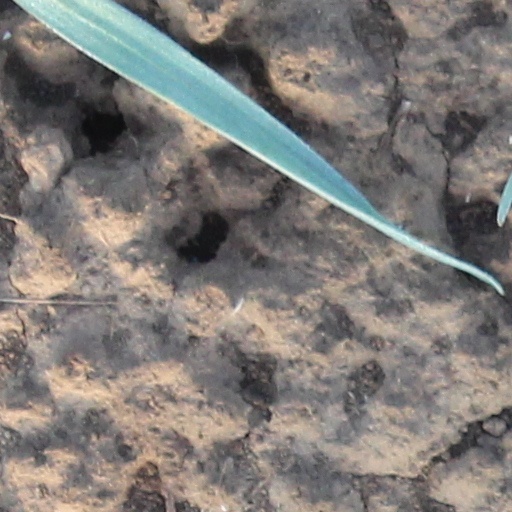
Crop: wheat